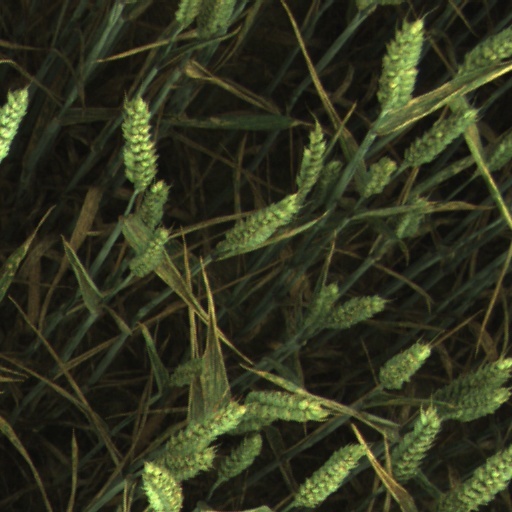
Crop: wheat